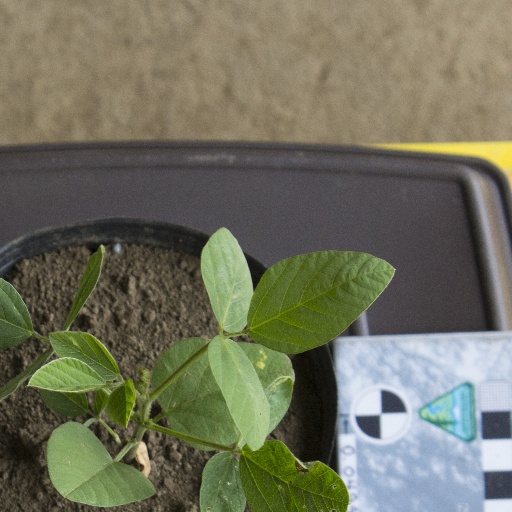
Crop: soybean